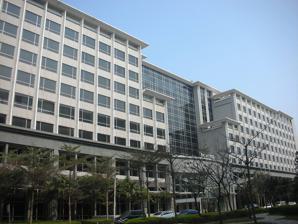
Building: Novotel Taipei Taoyuan International Airport
Country: Unknown
Year built: 2009
Hotel in Dayuan, Taoyuan City, Taiwan Novotel Taipei Taoyuan International Airport Hotel chain Novotel General information Type hotel Location Dayuan , Taoyuan City , Taiwan Coordinates 25°04′08.0″N 121°13′16.9″E / 25.068889°N 121.221361°E / 25.068889; 121.221361 Opened November 2009 Other information Number of rooms 360 Website Official website The Novotel Taipei Taoyuan International Airport is a hotel in Dayuan District , Taoyuan City , Taiwan . It consists of 360 rooms. It is accessible from Airport Hotel Station of Taoyuan Airport MRT . History Opened in November 2009, the hotel was the first venture of Accor in Taiwan. On 25 June 2014, a meeting between the Minister of the Mainland Affairs Council of the Republic of China , and Zhang Zhijun , the Minister of the Taiwan Affairs Office of the People's Republic of China took place at the hotel. See also Monarch Skyline Hotel Sheraton Taoyuan Hotel References